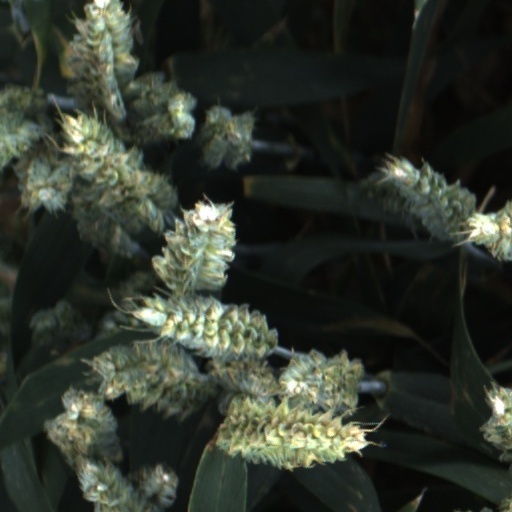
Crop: wheat